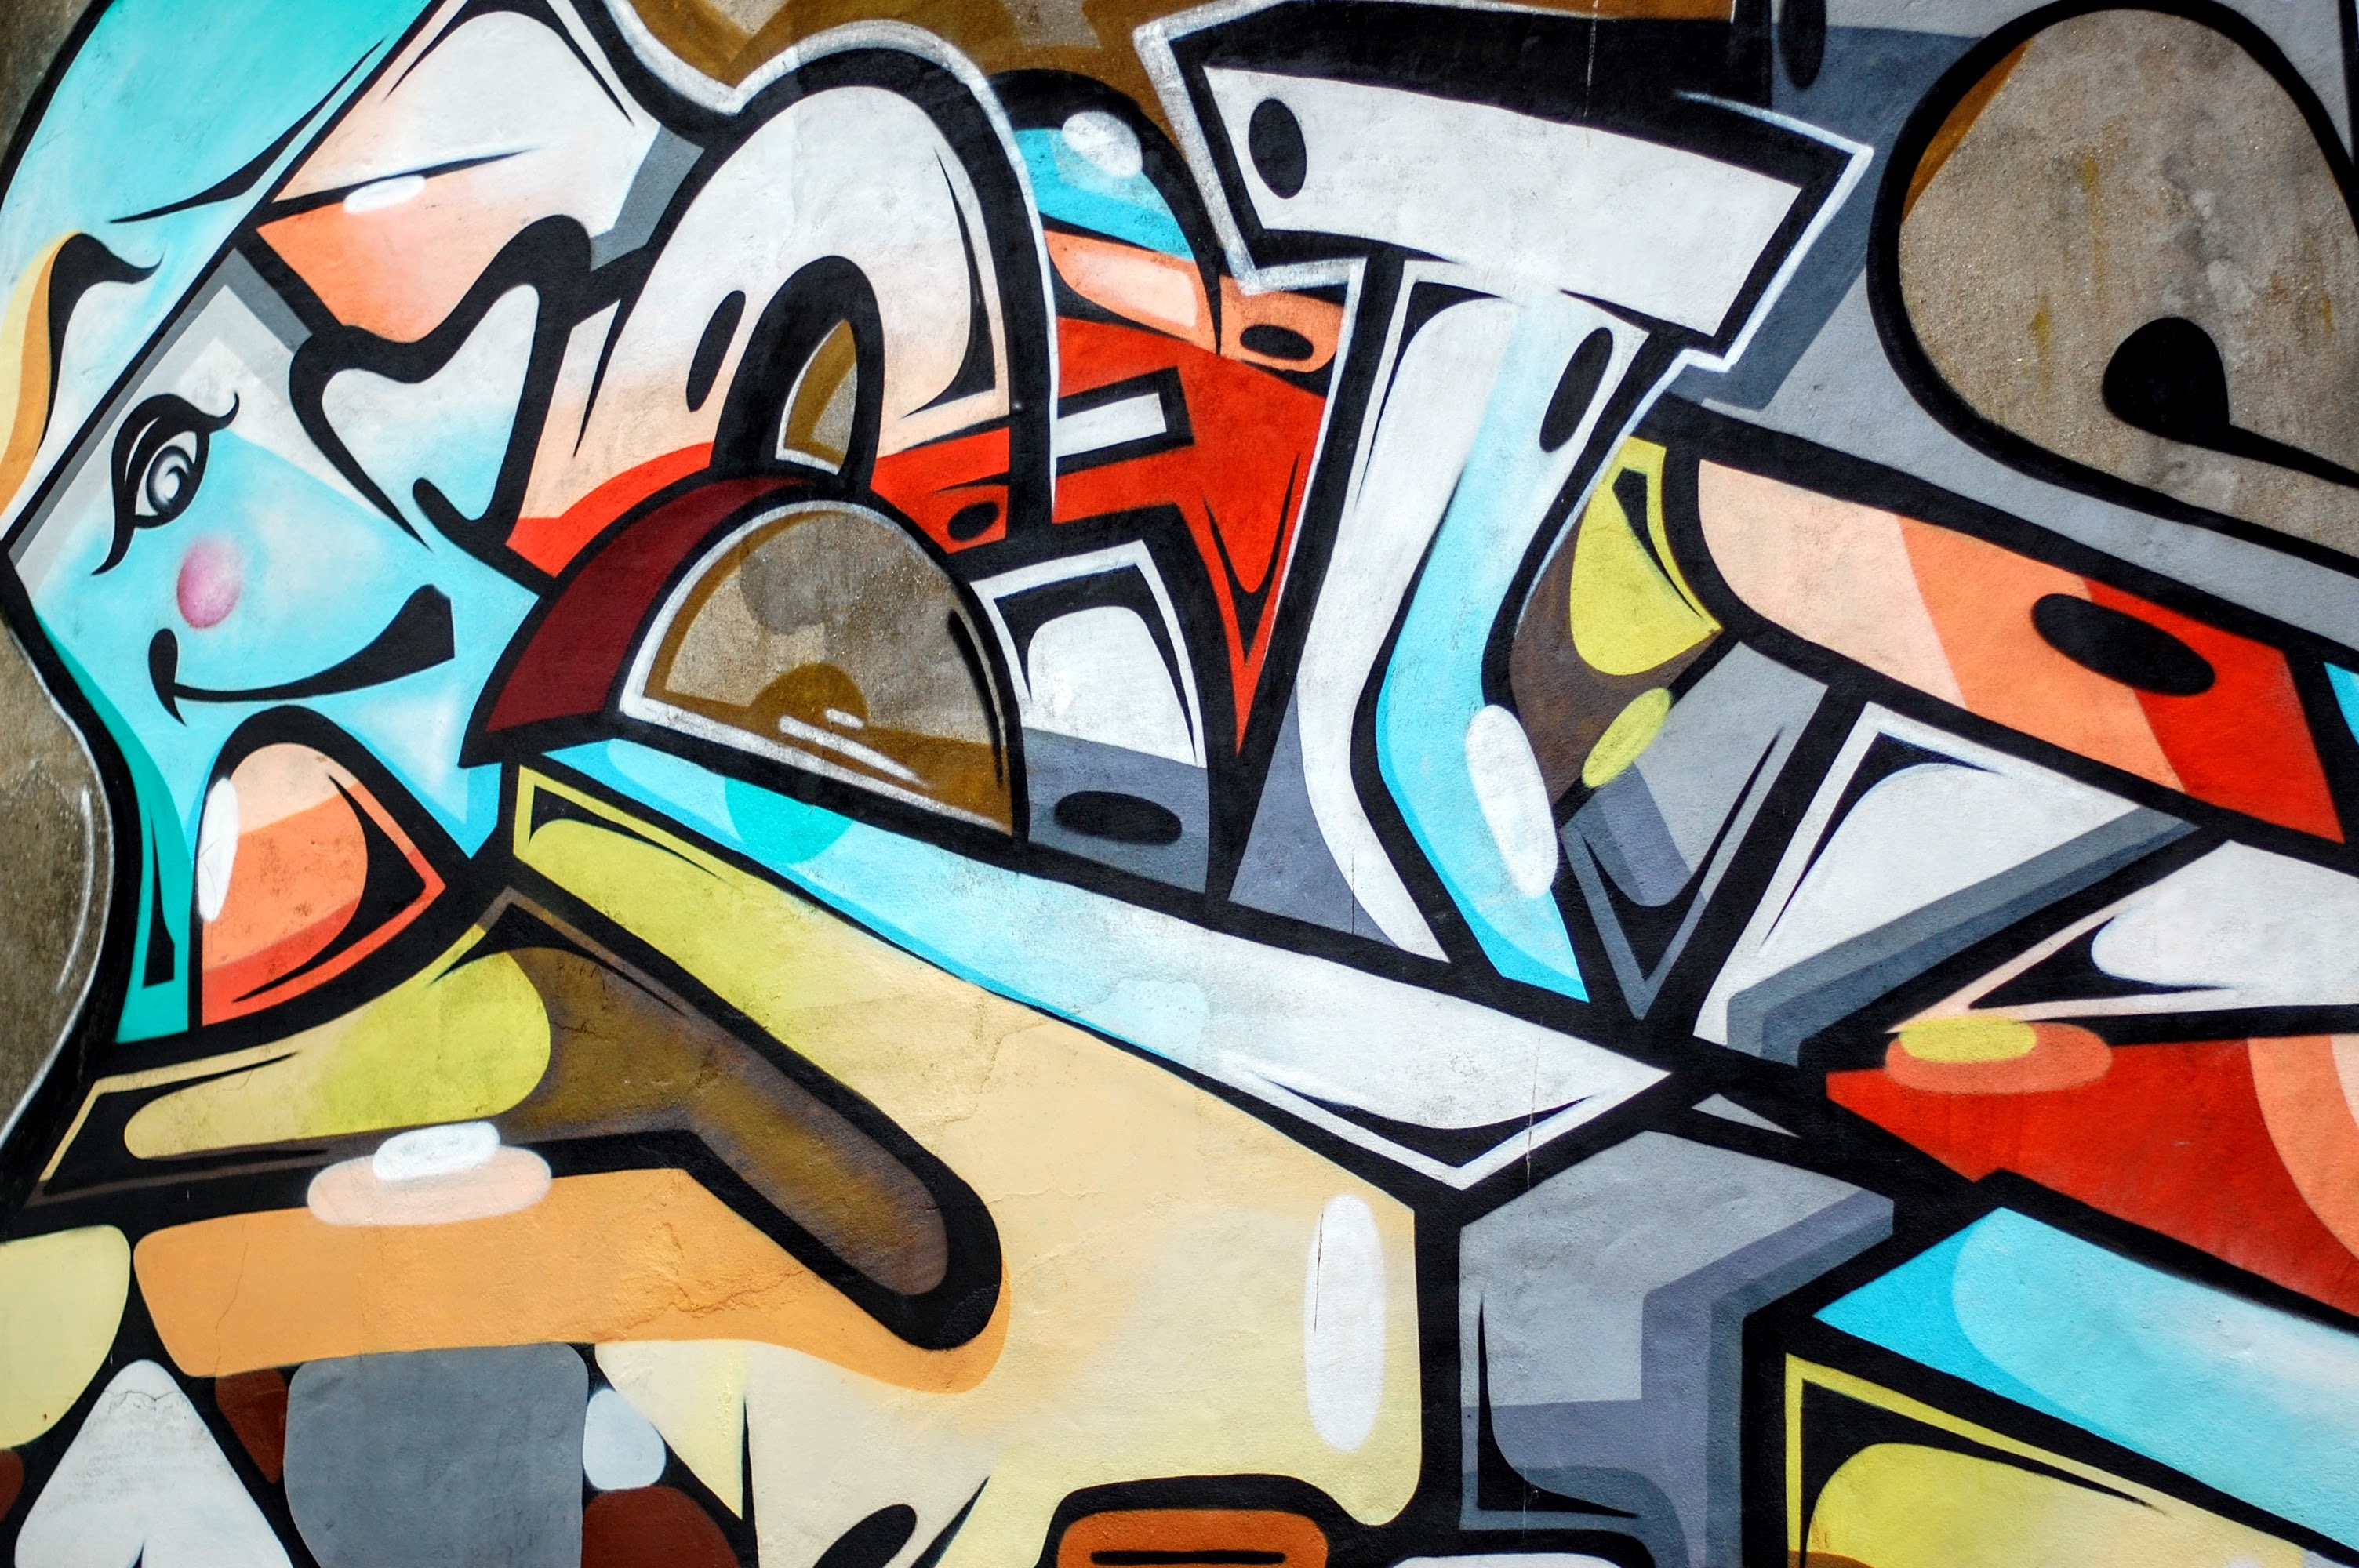
window, glass, color, graffiti, art, illustration, mural, modern art